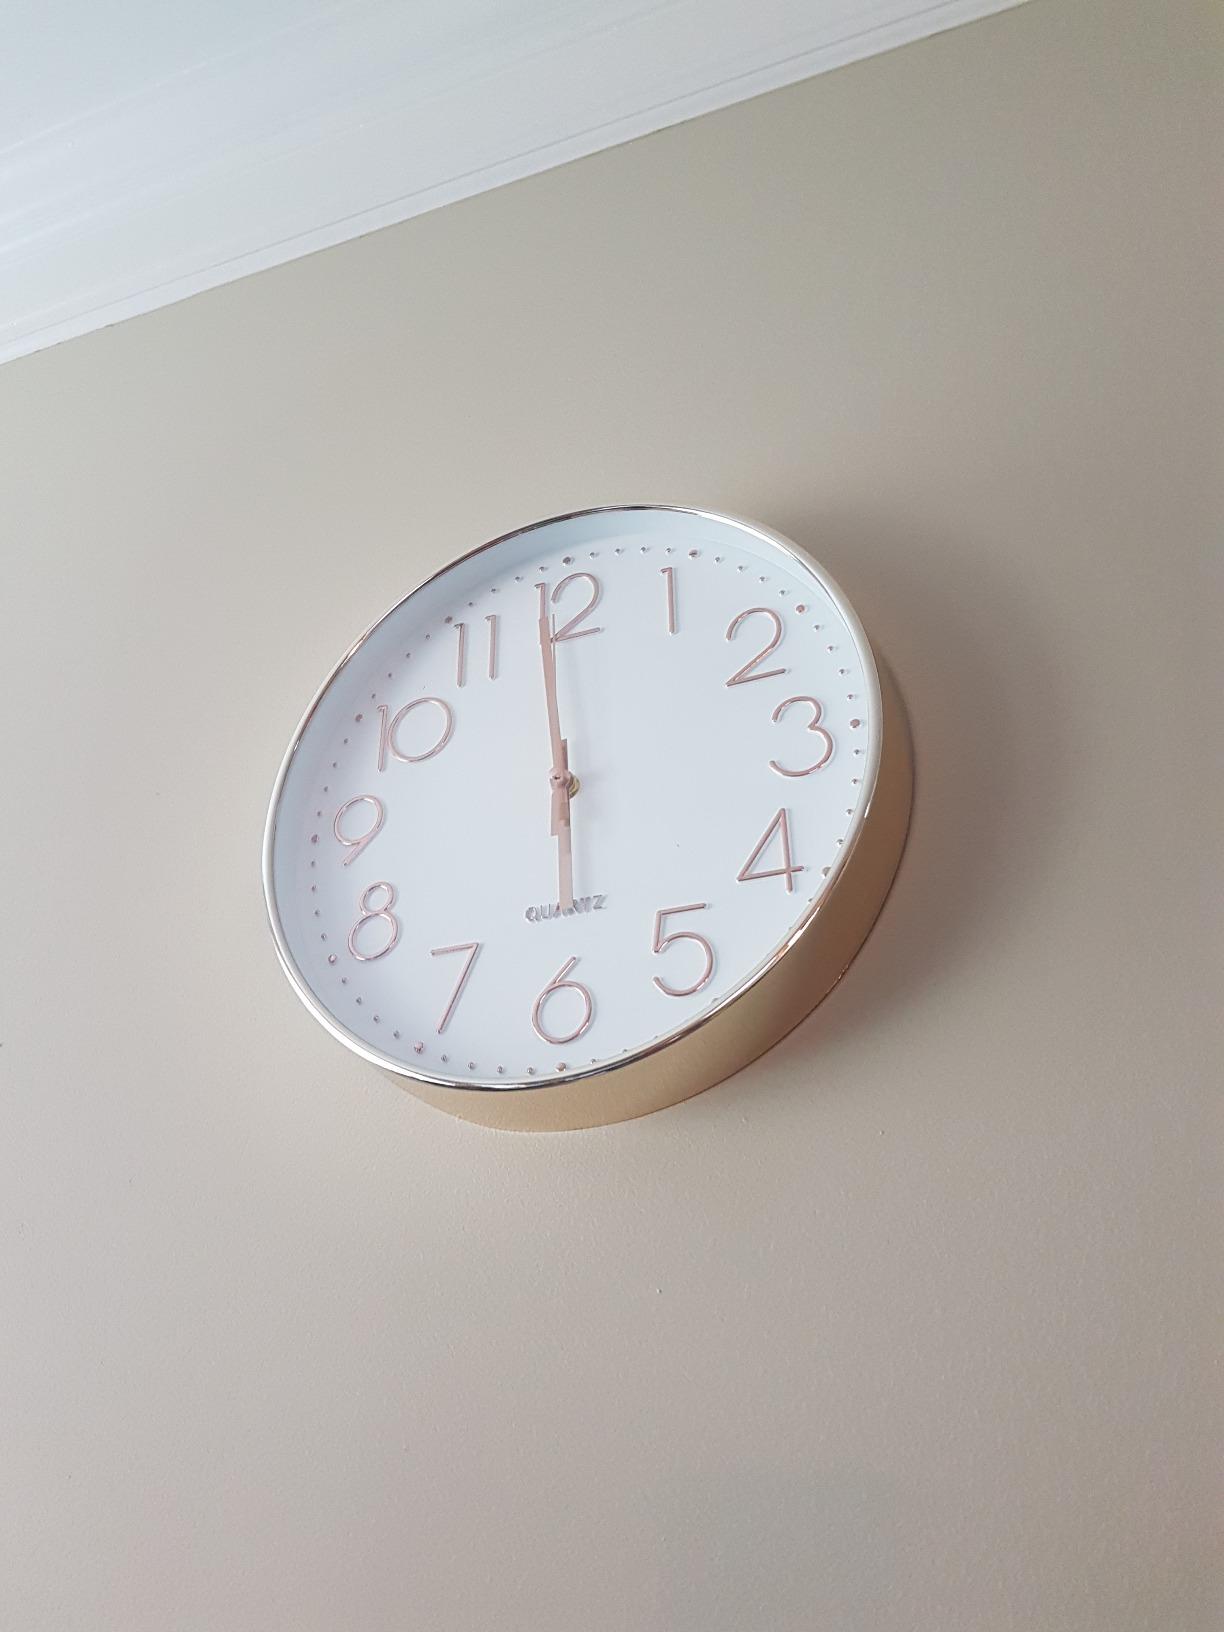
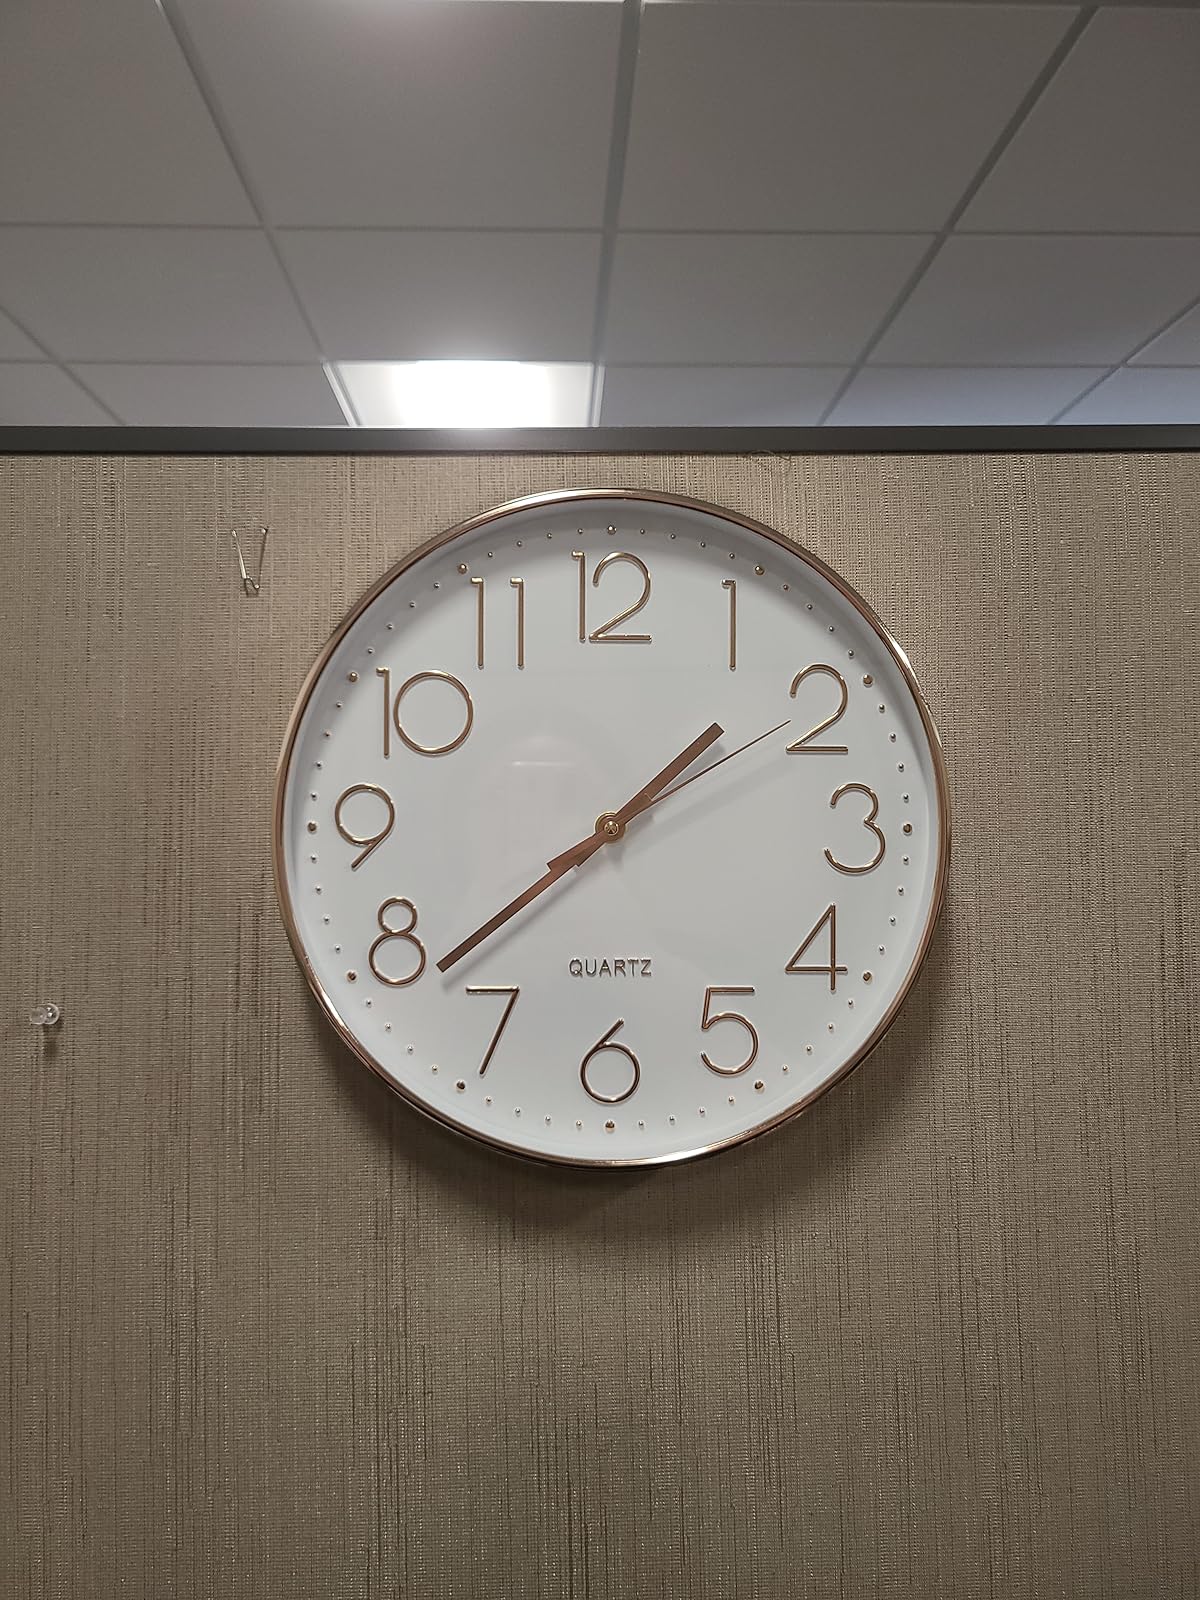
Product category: clock
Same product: yes